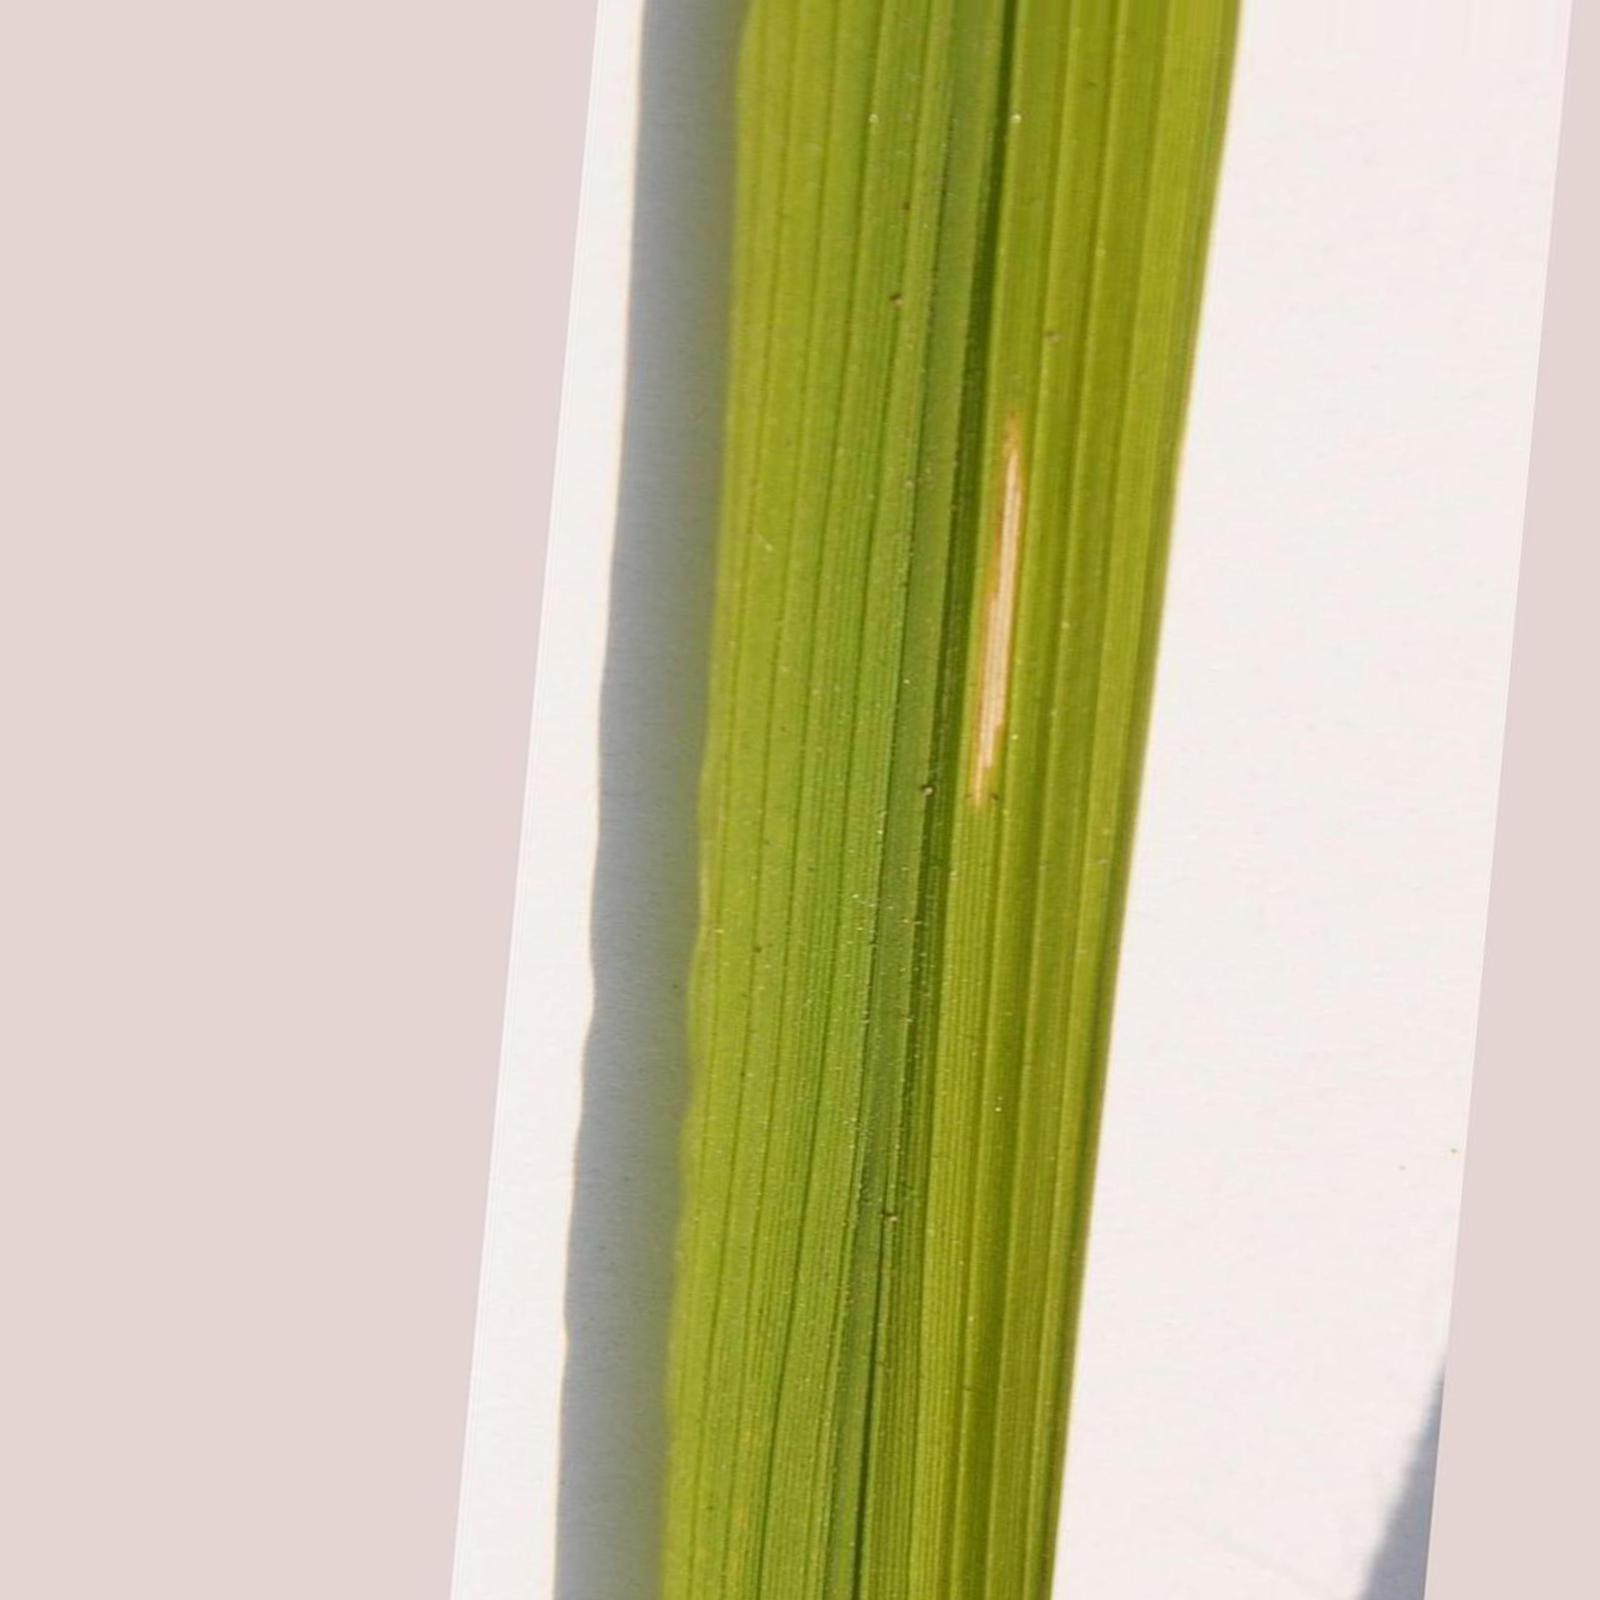
Nhãn: Bệnh Bạc lá (Bacterial leaf blight)